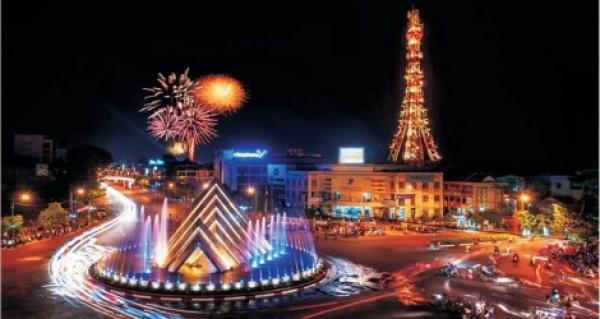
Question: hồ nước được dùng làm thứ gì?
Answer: hồ nước được dùng làm vòng xoay